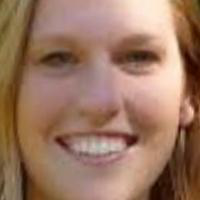
Age group: age 21-30